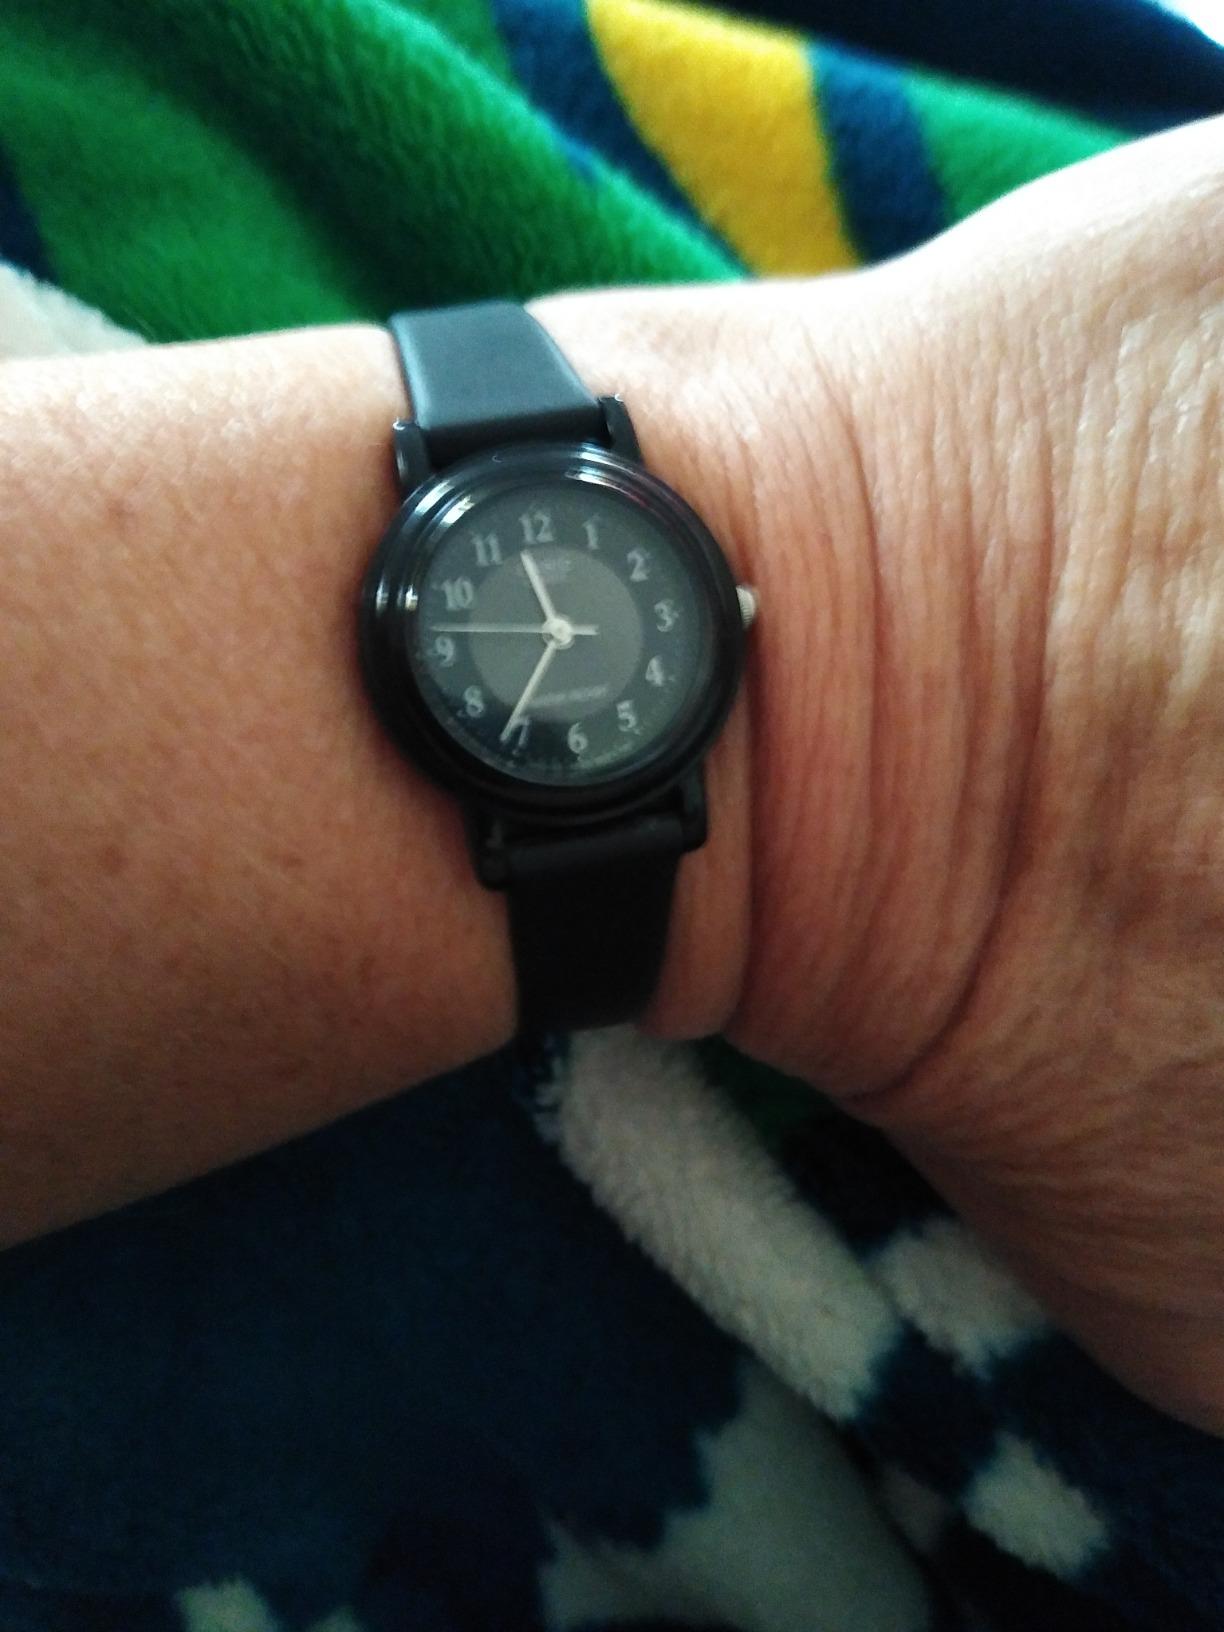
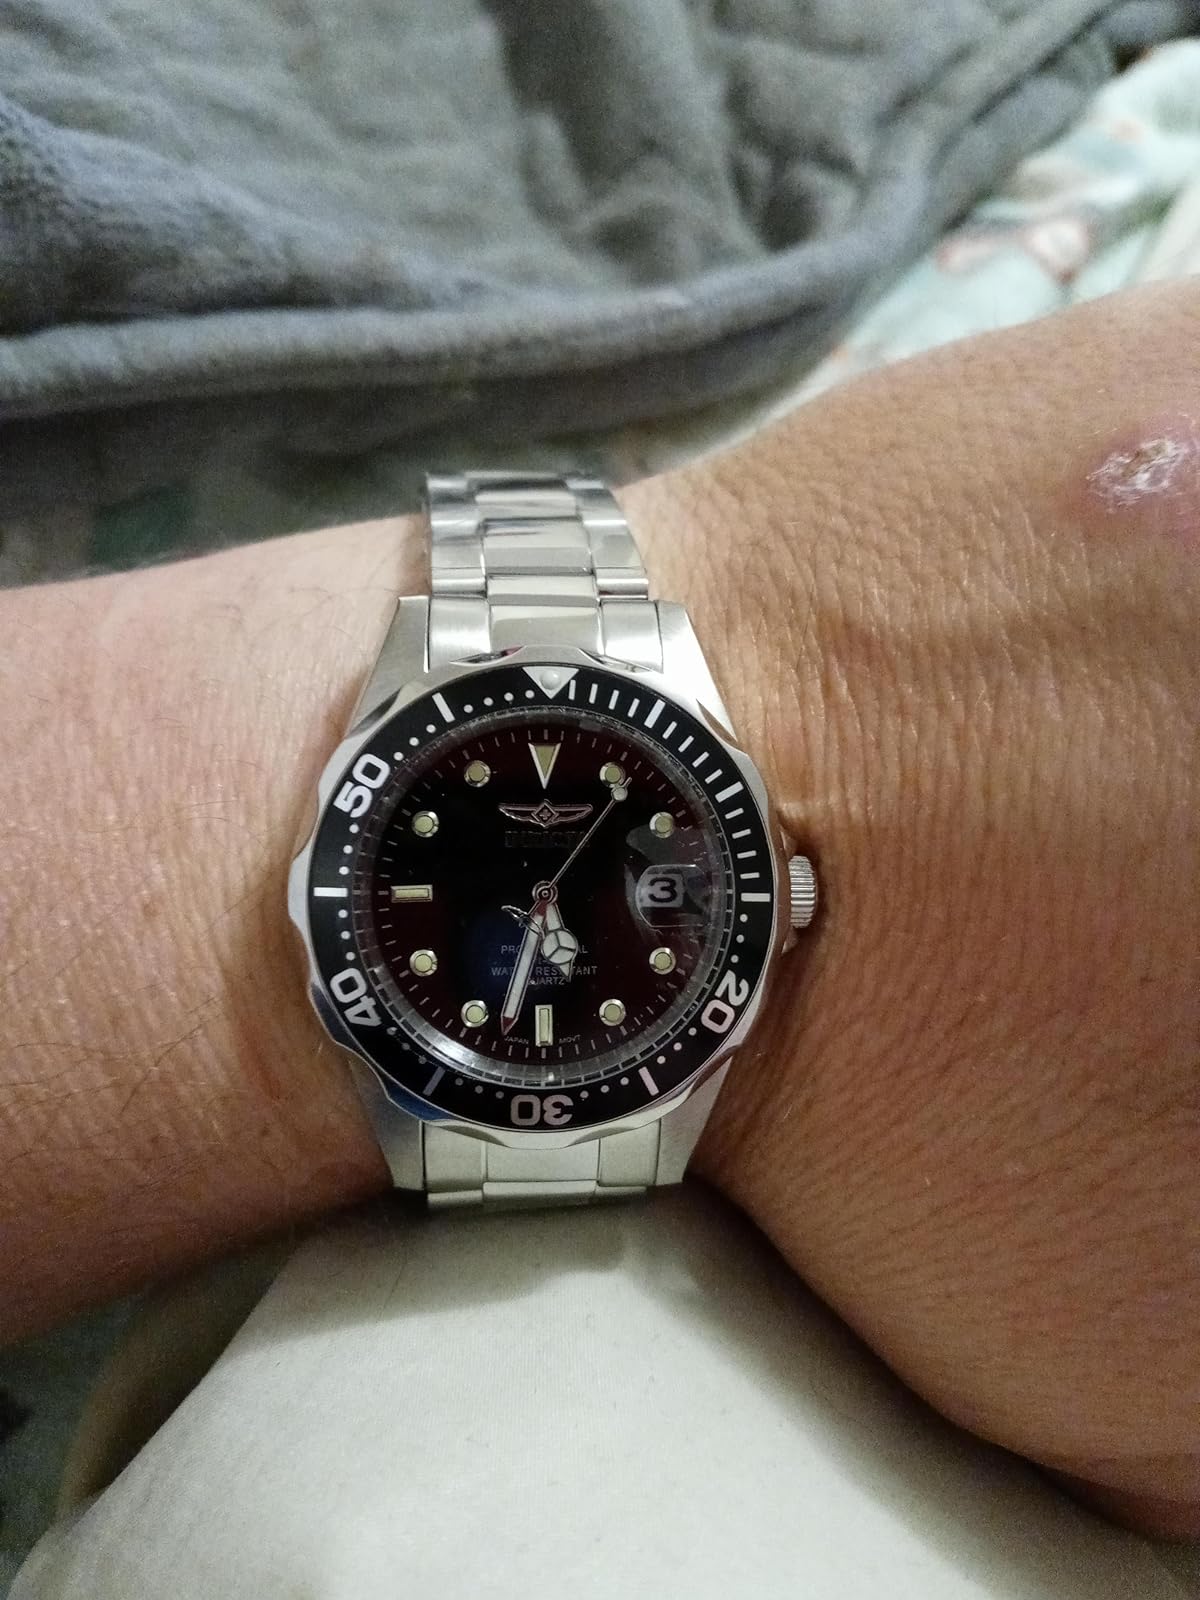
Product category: accessories_watch
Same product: no